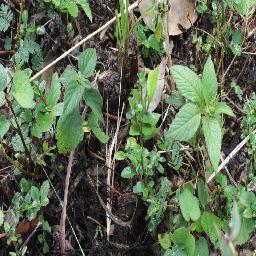
Label: lantana